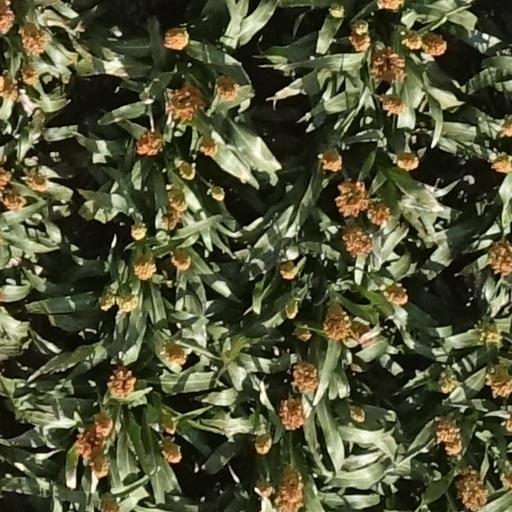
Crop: sorghum